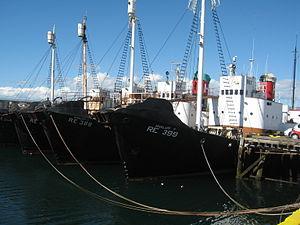
"La pratique de la chasse à la baleine en Islande n'est pas documentée dans les sagas, mais elle daterait du XIIᵉ siècle. Il est possible que les cadavres de cétacés échoués aient d'abord été exploités, puis que ces animaux aient été chassés à partir d'embarcations à l'aide de harpons, les carcasses dérivant ensuite vers la côte où l'on en récupérait la viande. La relation des Islandais à cette chasse se traduit notamment par le mot islandais hvalreki qui signifie à la fois ""baleine échouée"" et ""jackpot"". Les cétacés ont commencé à être recensés par des auteurs s'intéressant à la nature à partir du XIIIᵉ siècle.